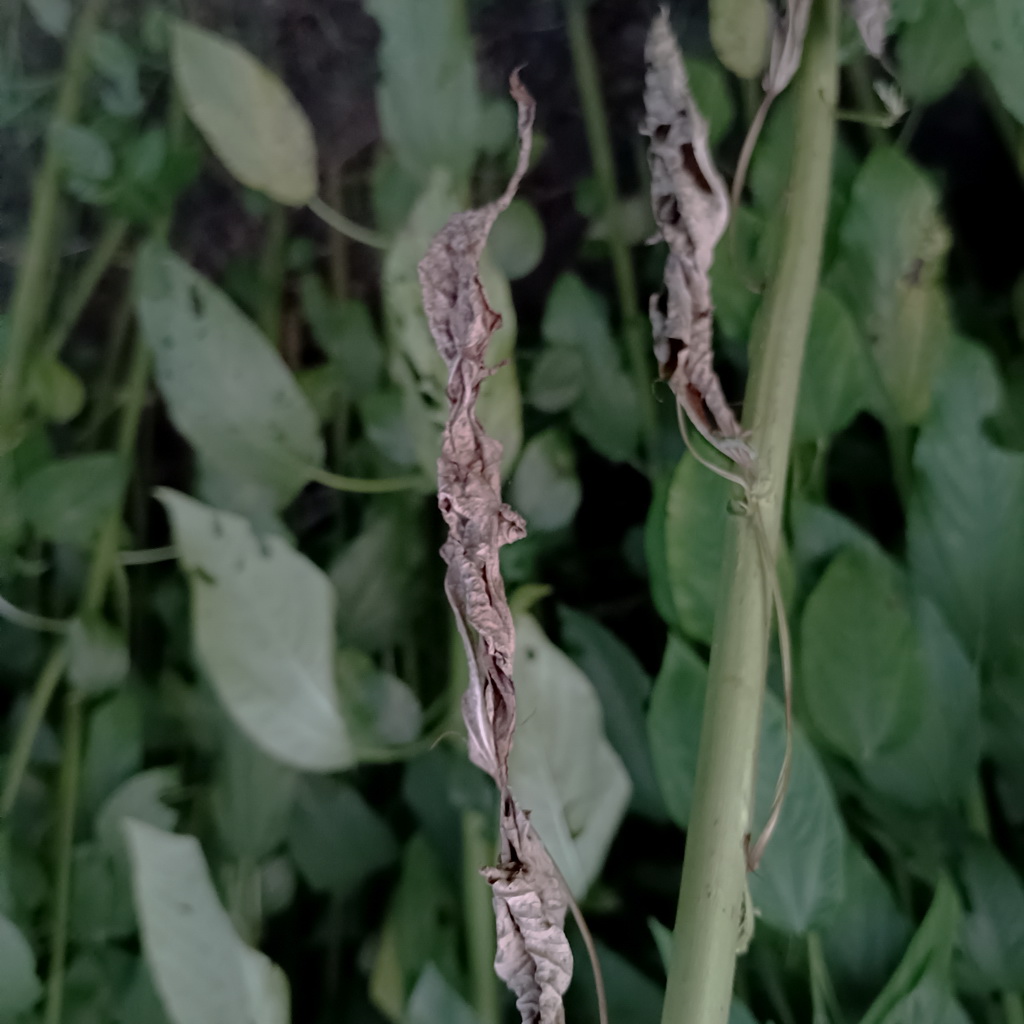
Label: Holed